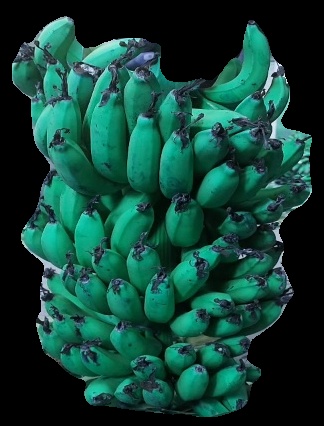
Variety: pachbale
Grade: grade3